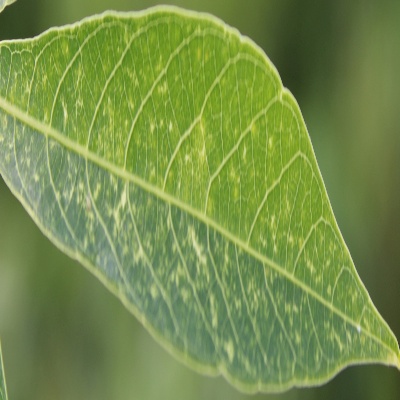
Crop: Cassava
Condition: green mite